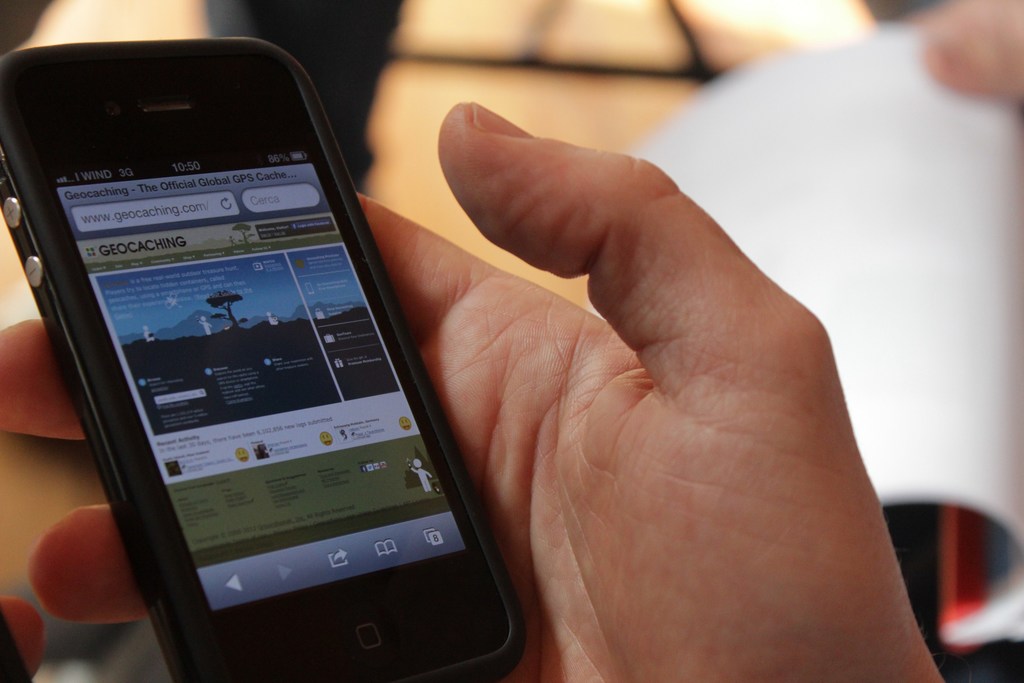
Label: others